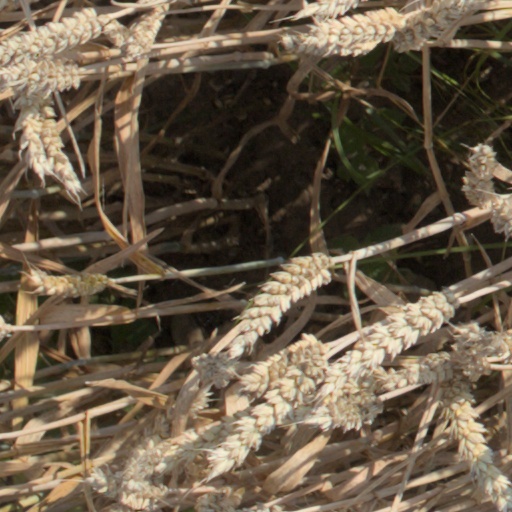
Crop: wheat